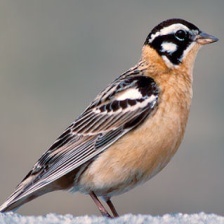
Species: SMITHS LONGSPUR
Scientific name: CALCARIUS PICTUS